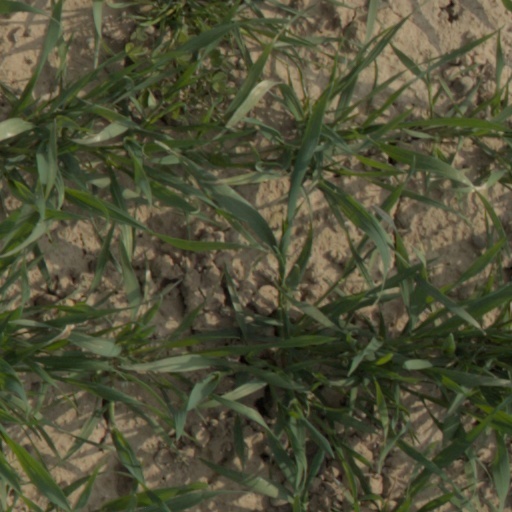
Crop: wheat